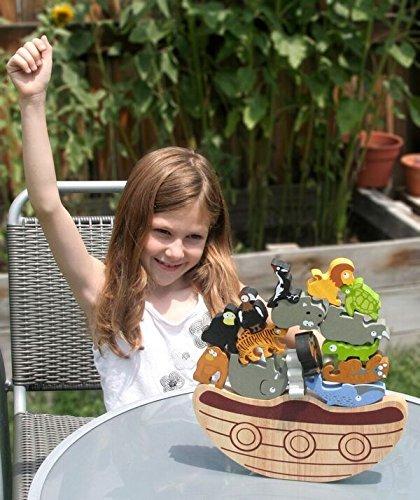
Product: BeginAgain Balance Boat Endangered Animals Game - Promotes Active Play and Motor Skills - 3 and Up
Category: Toys & Games | Building Toys
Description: Balance play and learning: how high can you balance the colorful animals atop the boat Children build dexterity, patience, and pretend play skills while balancing animals.
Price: $24.99
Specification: ProductDimensions:14.5x13.5x1.8inches|ItemWeight:1.75pounds|ShippingWeight:1.75pounds(Viewshippingratesandpolicies)|DomesticShipping:ItemcanbeshippedwithinU.S.|InternationalShipping:ThisitemcanbeshippedtoselectcountriesoutsideoftheU.S.LearnMore|ASIN:B00IZQO0O8|Itemmodelnumber:I1403|Manufacturerrecommendedage:3months-5years